The Right Kind of Wrong (film)

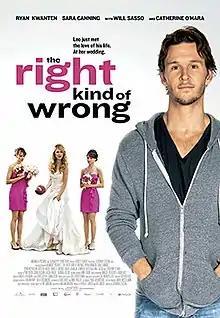
US theatrical release poster

The Right Kind of Wrong is a 2013 Canadian romantic comedy film directed by Jeremiah Chechik and written by Megan Martin, based on the 1987 novel "Sex and Sunsets" by Tim Sandlin. Its premiere was in the Gala Presentation section at the 2013 Toronto International Film Festival.